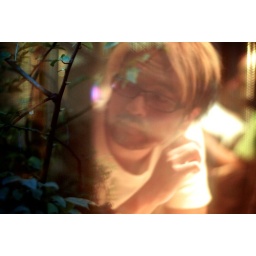
Manabu, reflected in the window of a cute &lt;em&gt;kissaten&lt;/em&gt;, near JR Asagaya station, Tokyo